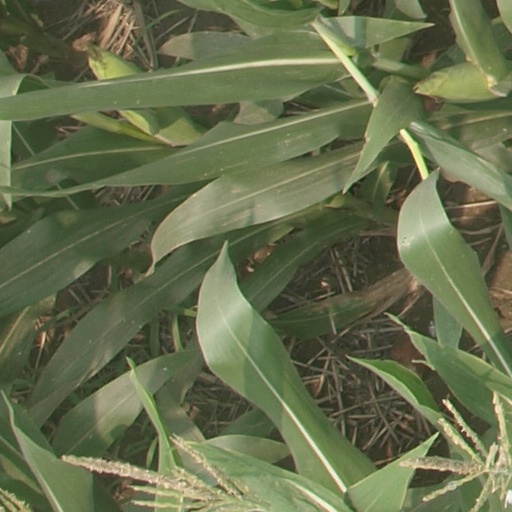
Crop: maize; corn